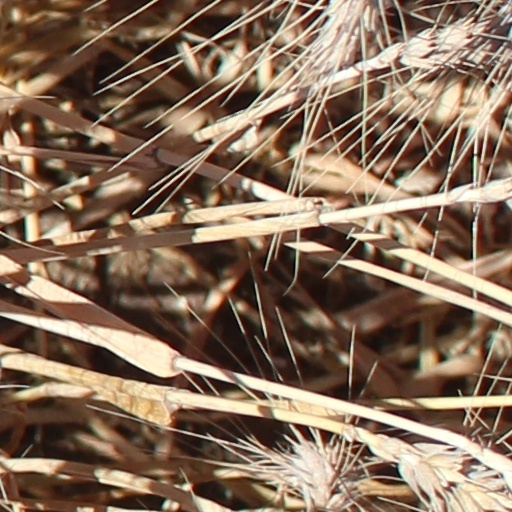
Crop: wheat